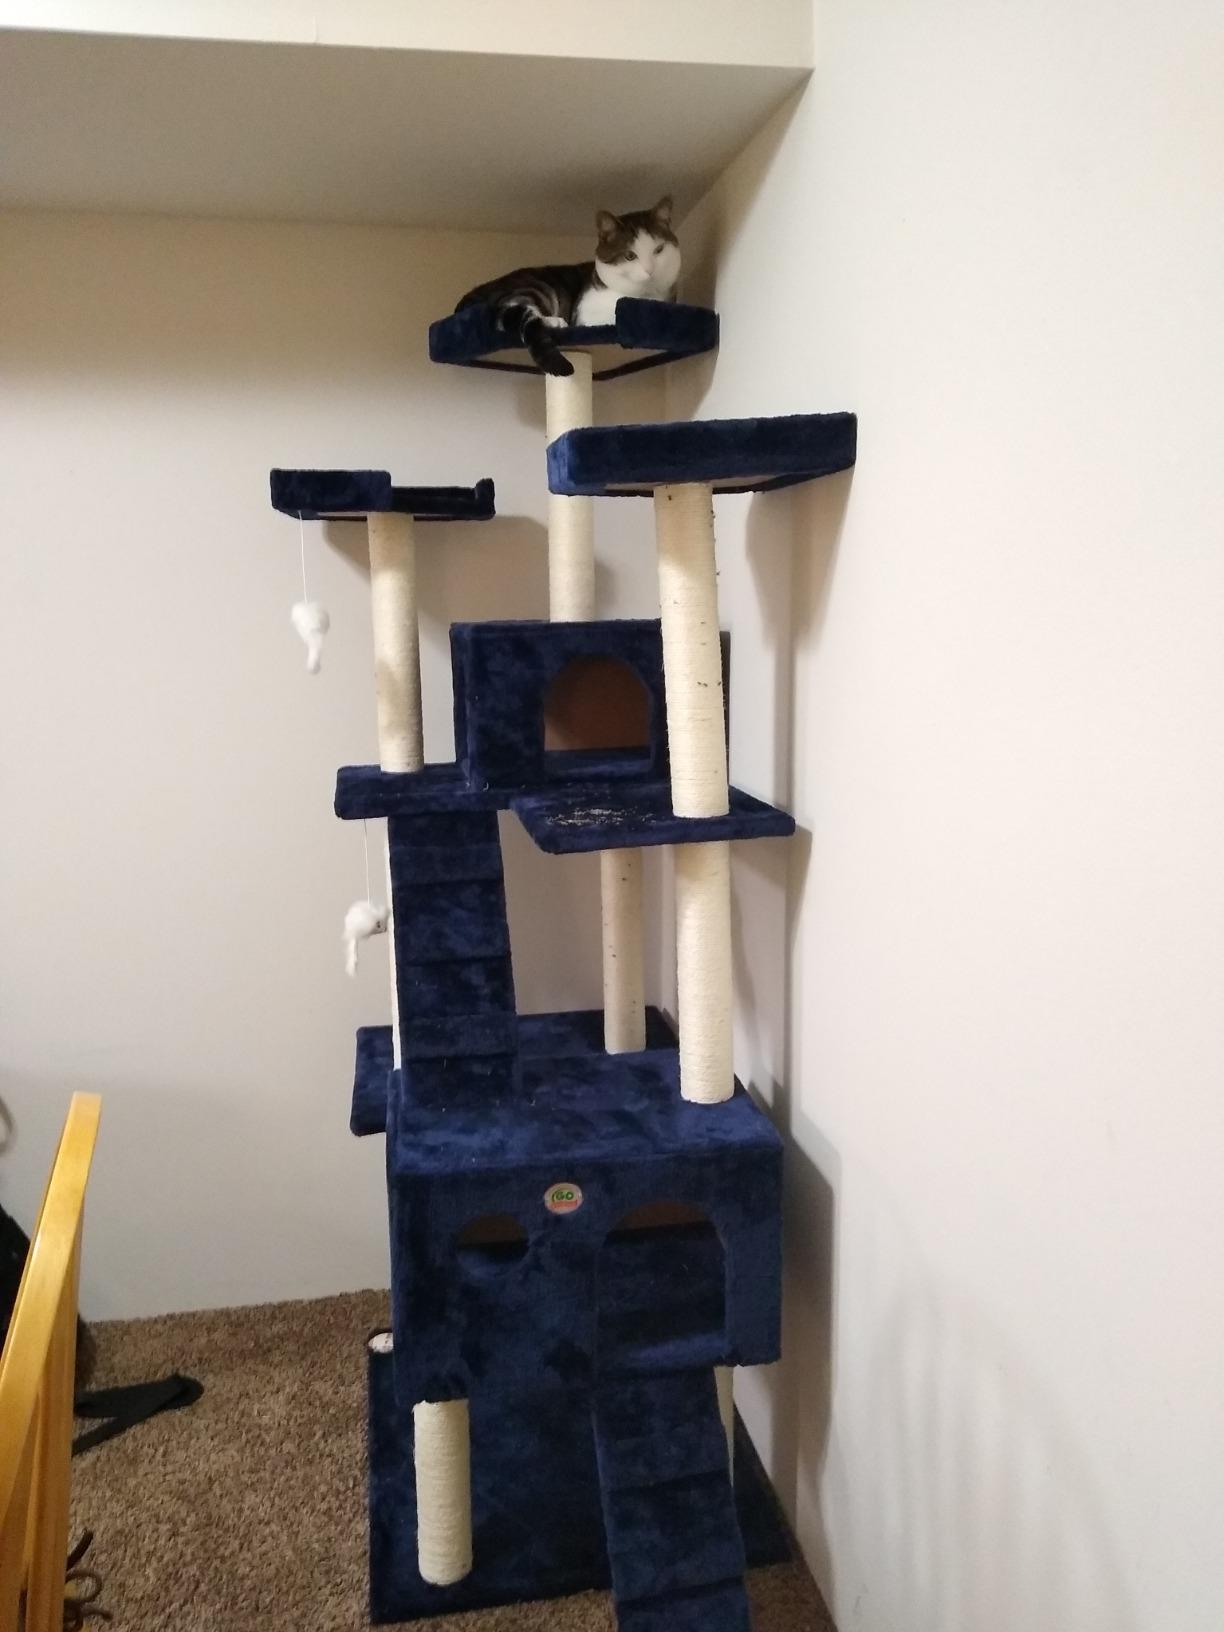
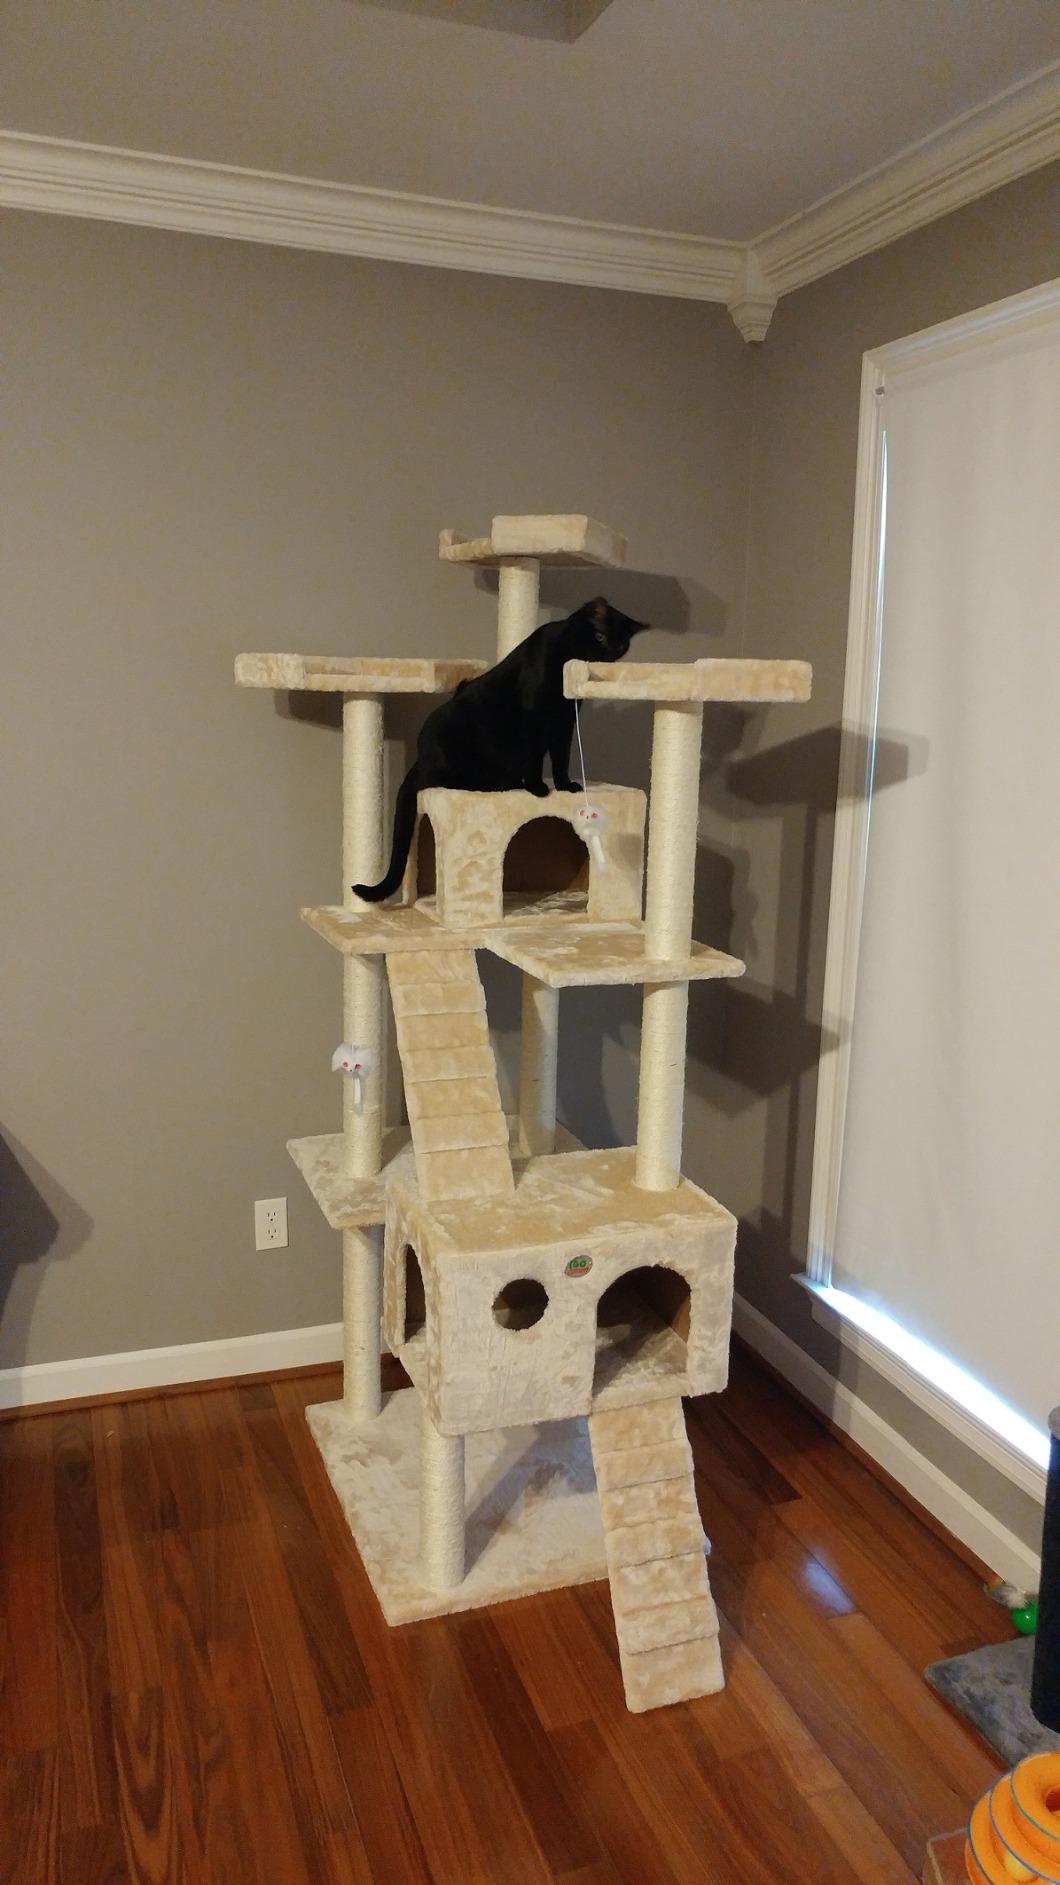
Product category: items_cat tree
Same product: no